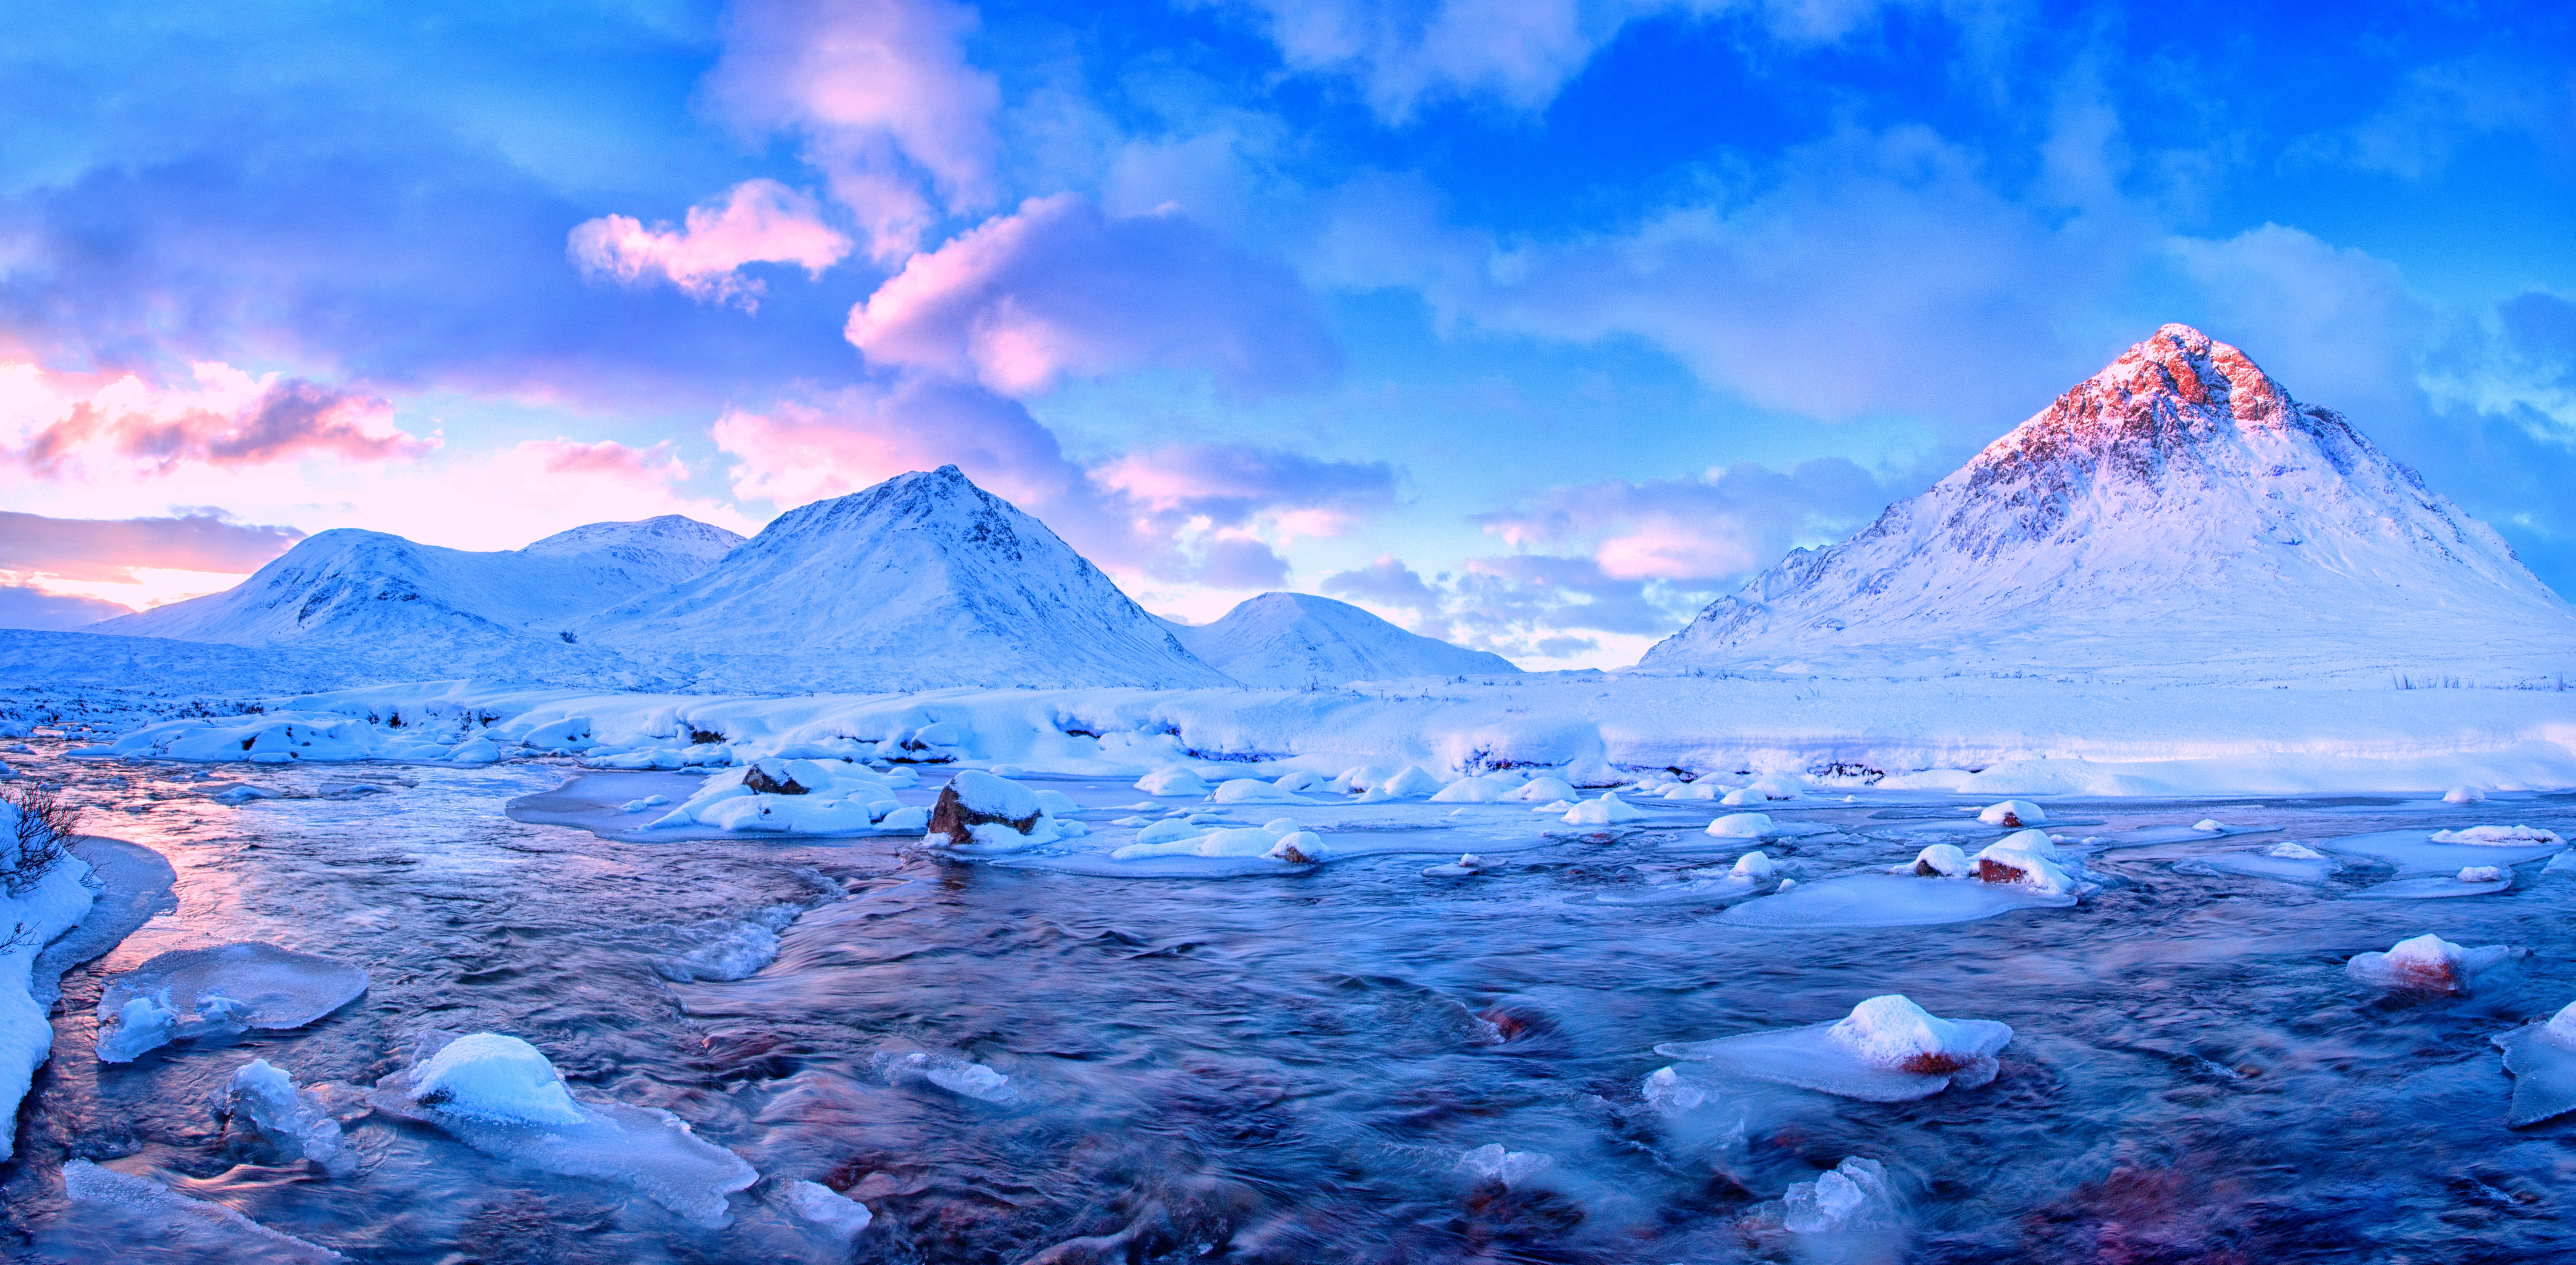
landscape, nature, mountain, winter, cloud, sky, atmosphere, mountain range, daytime, ice, arctic, summit, cool image, scotland, fell, cirque, i, highlands, buachailleetivemor, sronnacreise, rivercoupall, tundra, freezing, phenomenon, stratovolcano, arctic ocean, glacial lake, computer wallpaper, glacial landform, geological phenomenon, ice cap, polar ice cap, mount scenery